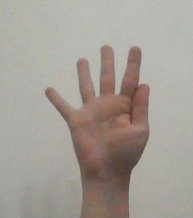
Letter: sheen